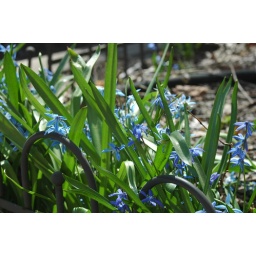
spring flowers blooming in the sidewalk gardens along Sheffield Ave. (close to Dickens) 4-18-07